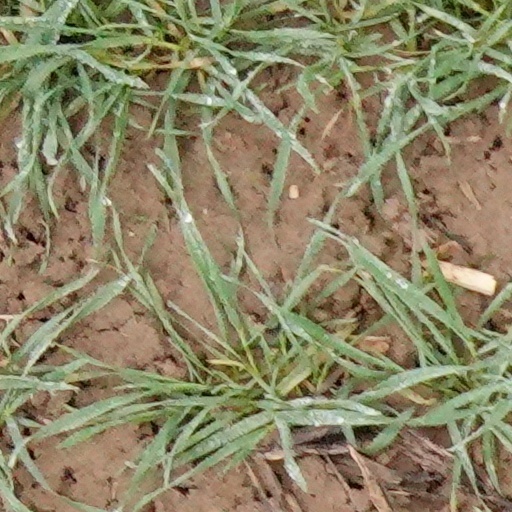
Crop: wheat